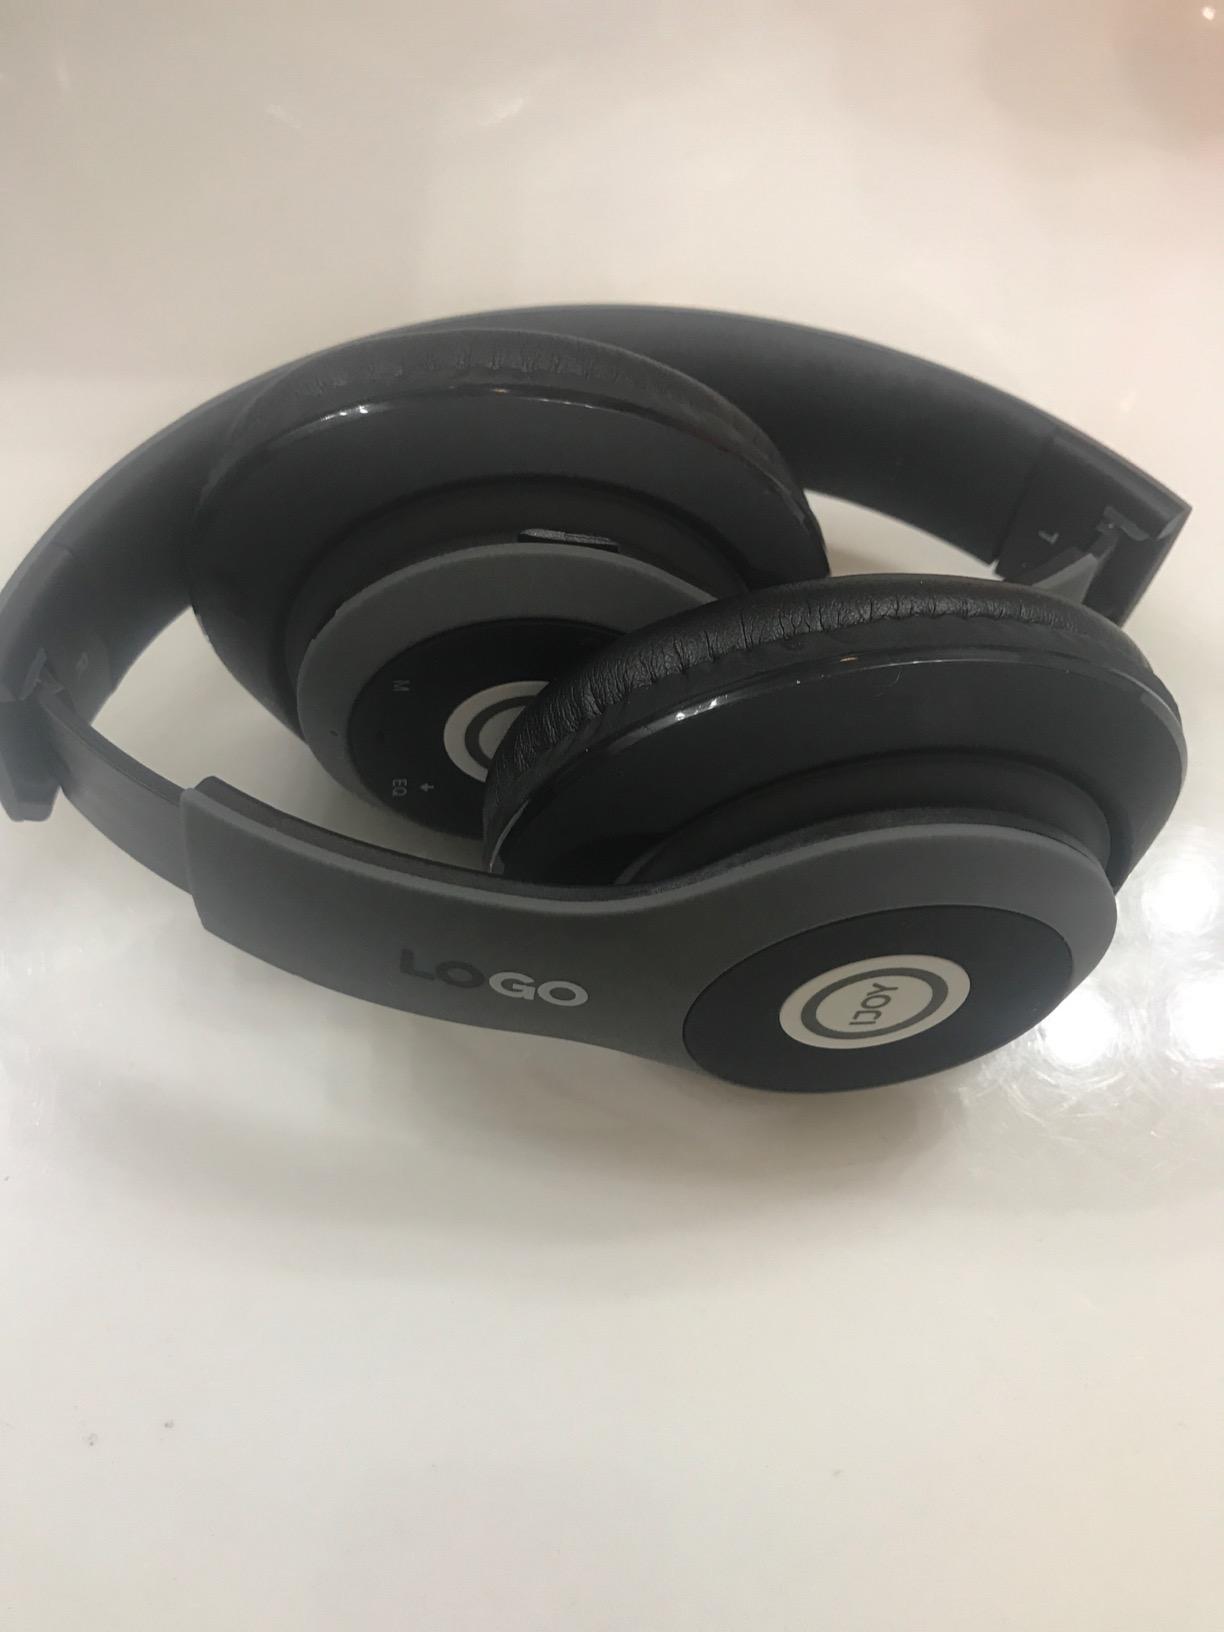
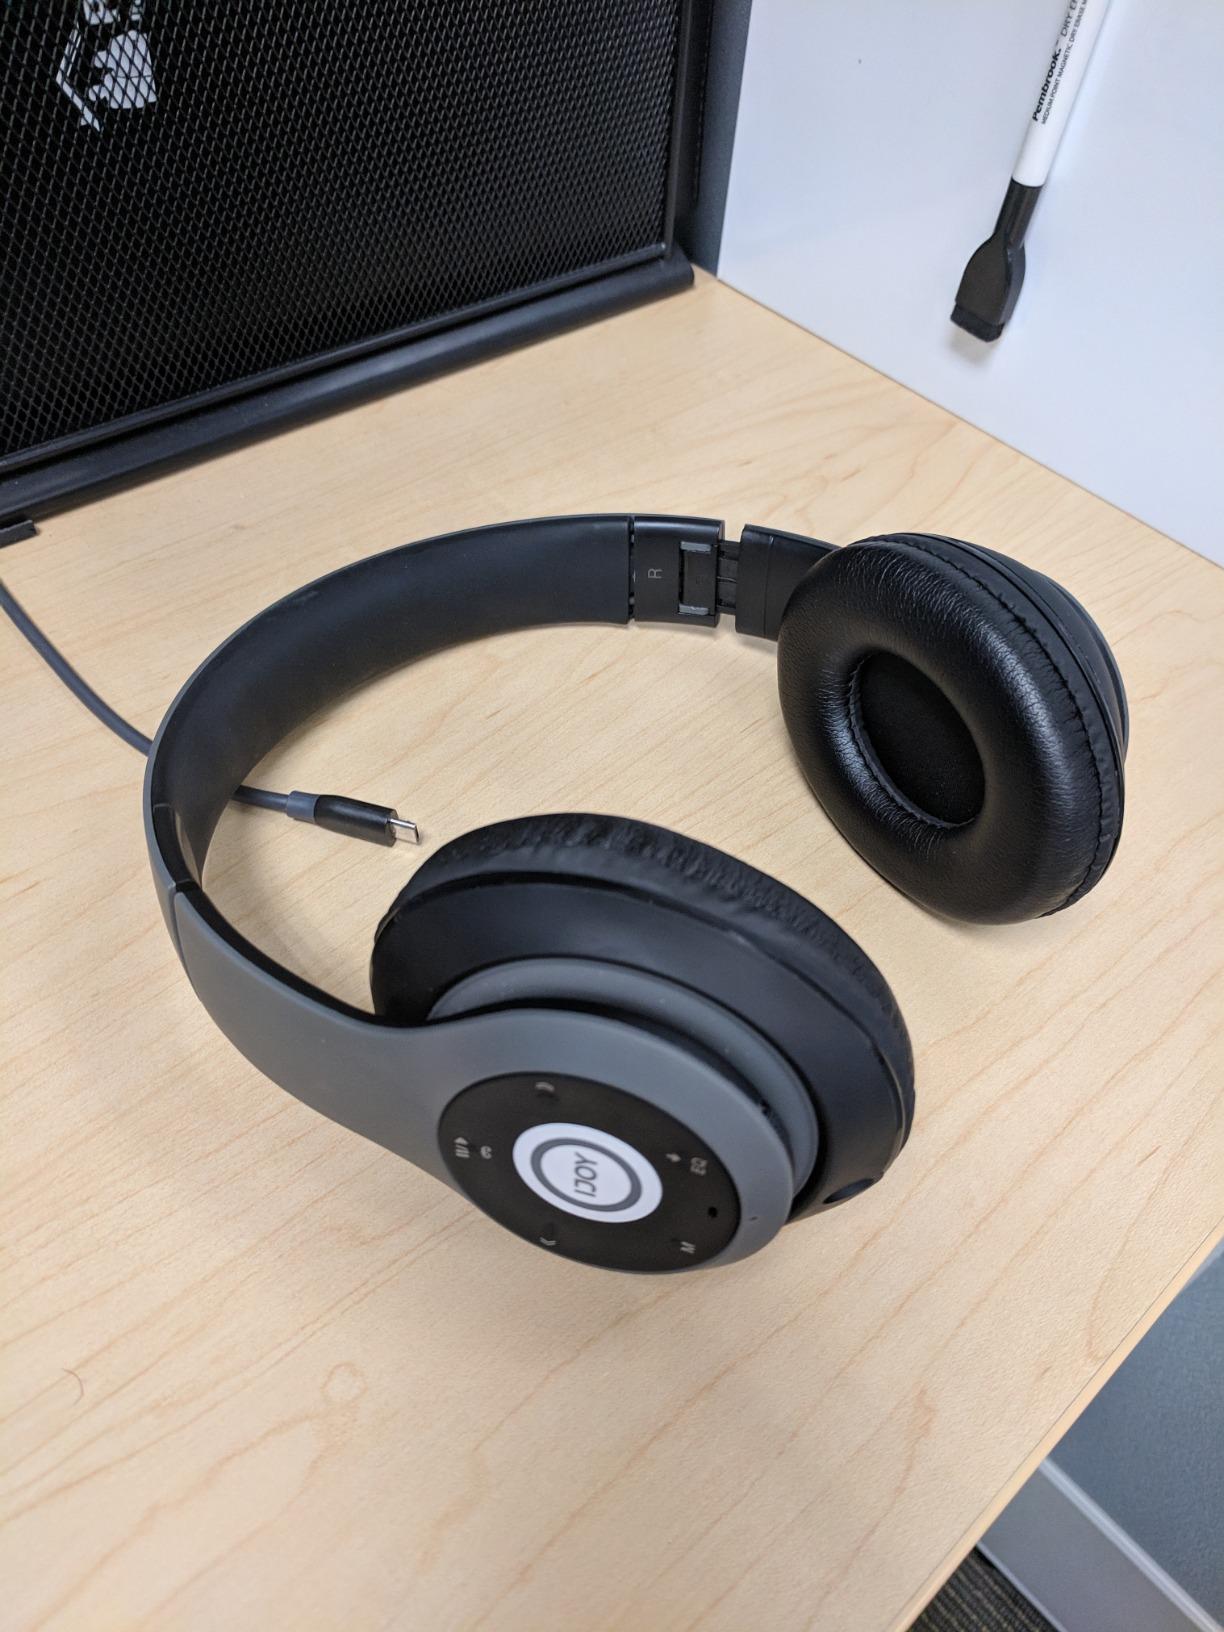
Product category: headphones
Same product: yes